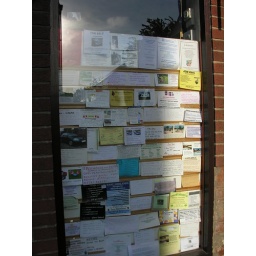
postcards in the window of the post office